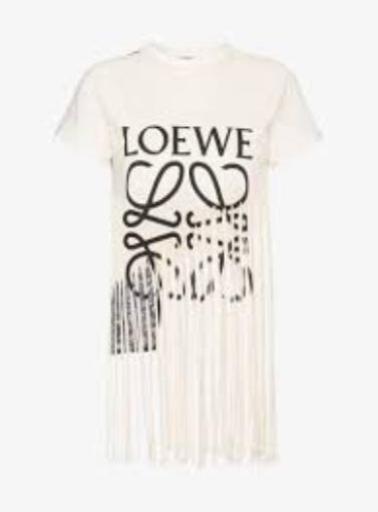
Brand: loewe
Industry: Clothes